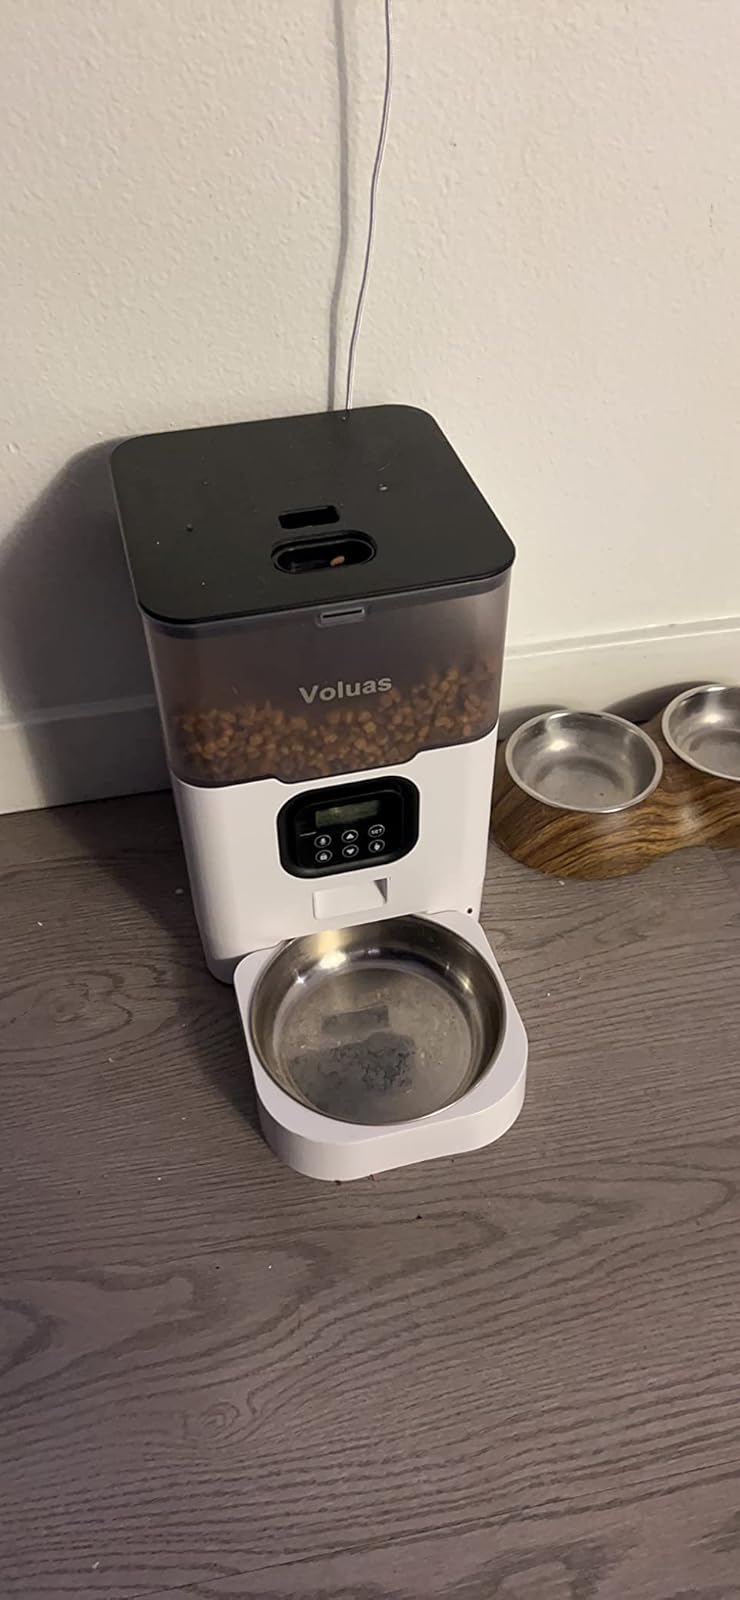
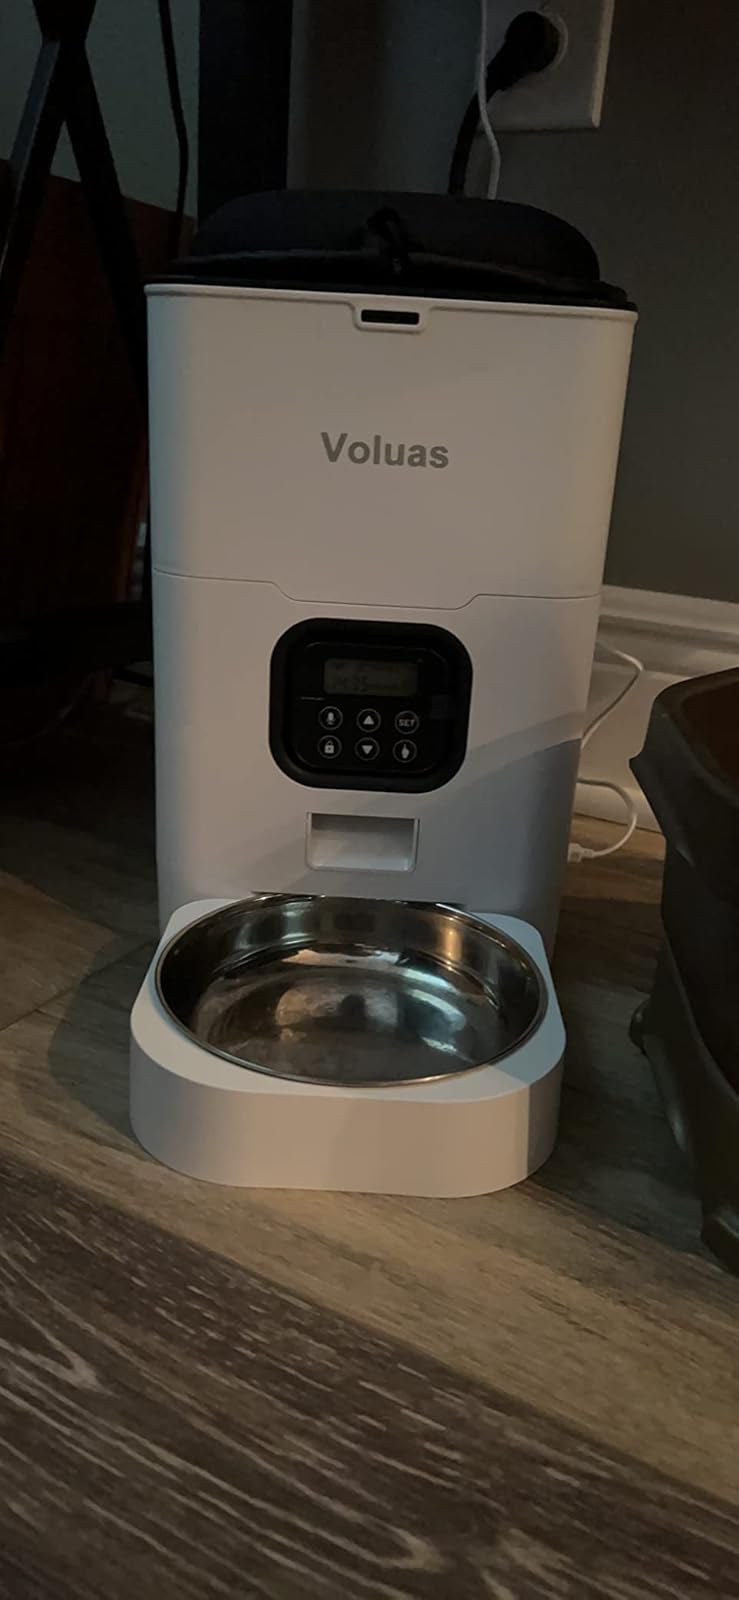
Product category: items_feeder
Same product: no